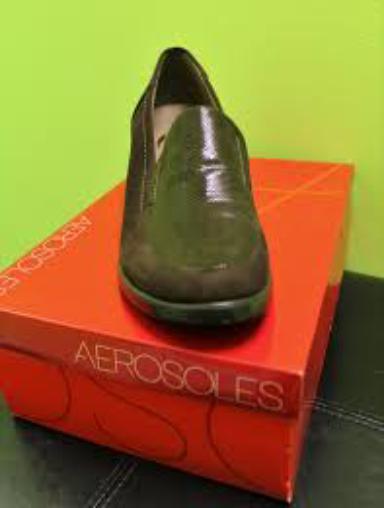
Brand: Aerosoles
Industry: Clothes